Historic Columbia River Highway

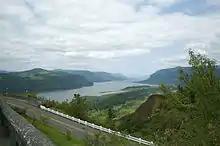
The view from Crown Point

In laying out the highway, Lancaster sought not only to create a transportation artery, but to make the gorge's "beautiful waterfalls, canyons, cliffs and mountain domes" accessible to "men from all climes". According to locating engineer John Arthur Elliott,